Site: brandenburg
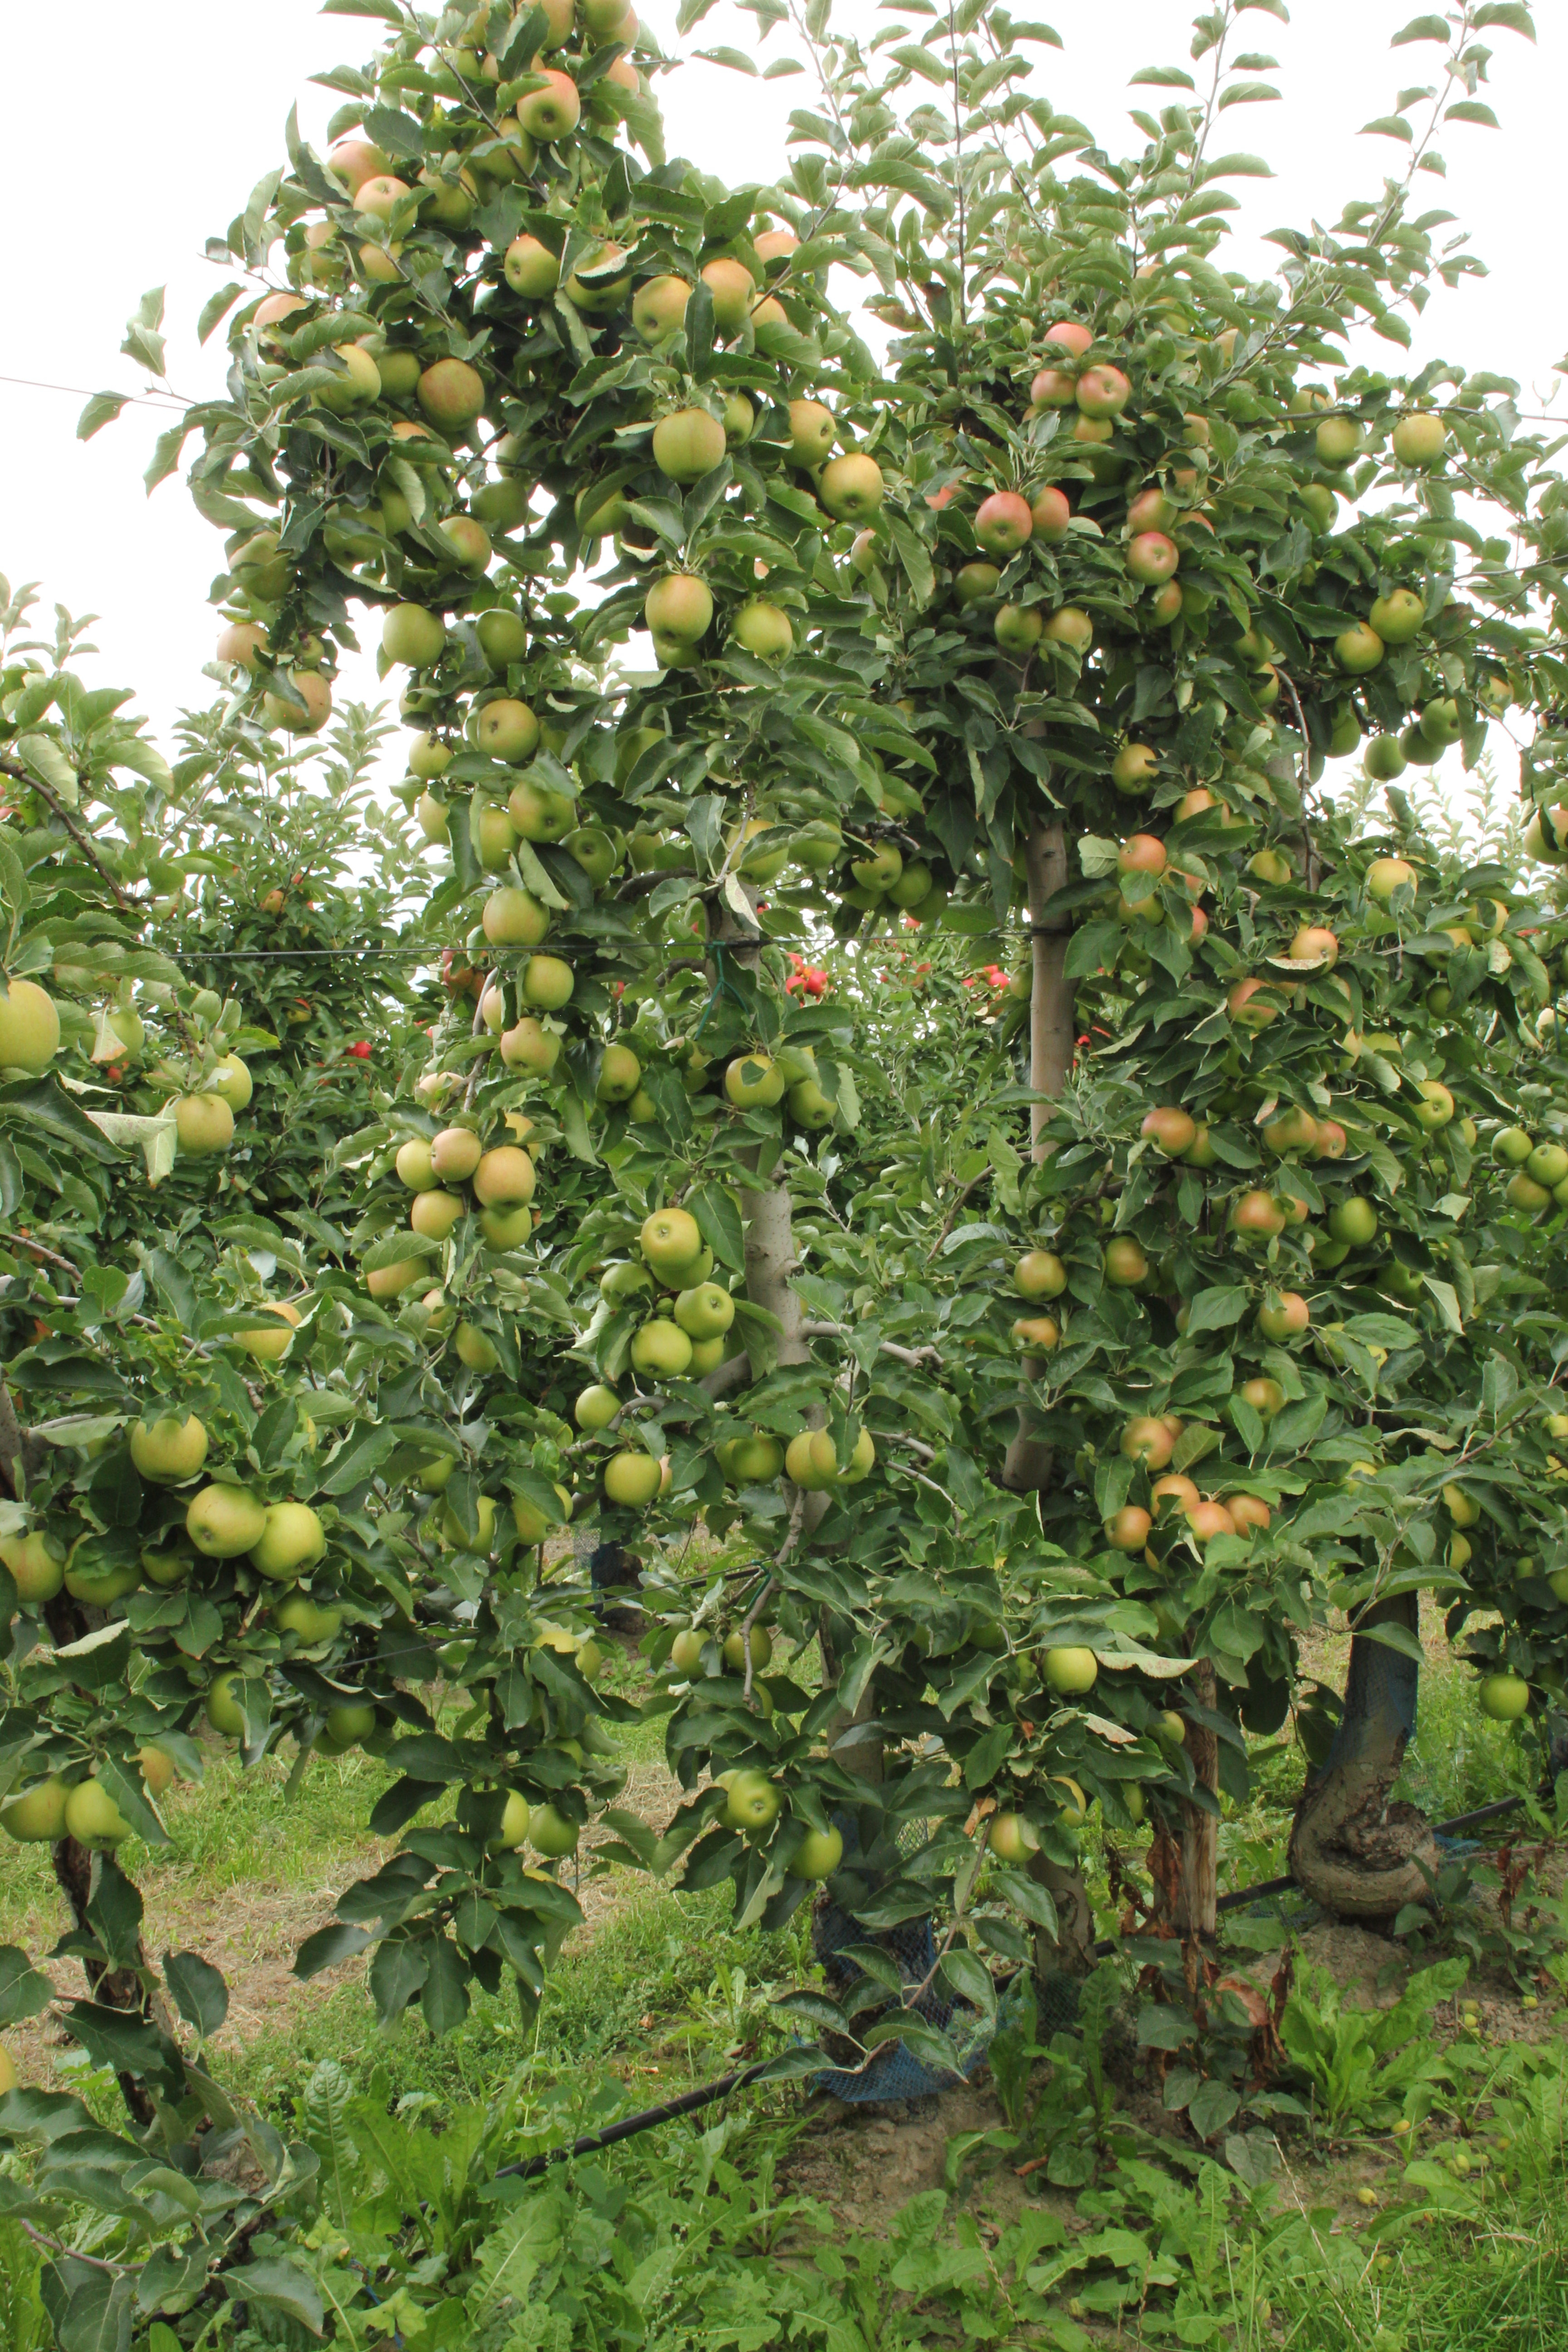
Growth stage (BBCH 87): Maturity of fruit and seed